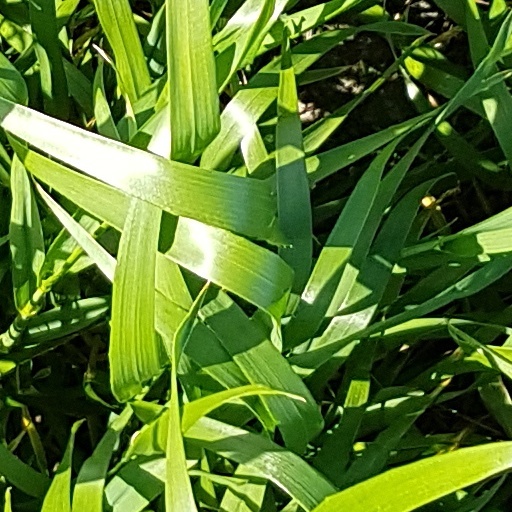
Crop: wheat